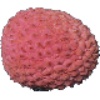
Label: Lychee 1